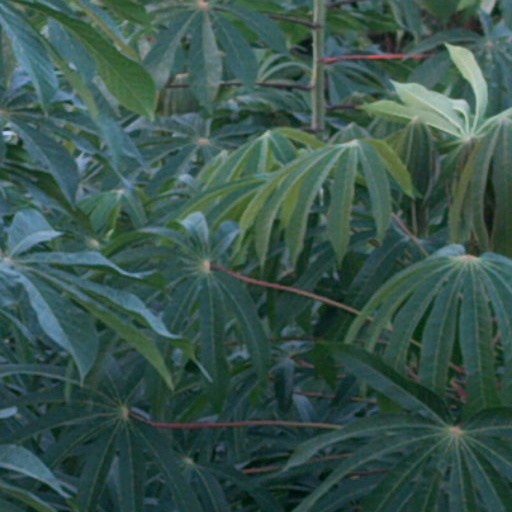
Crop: cassava